Elina Gismeeva

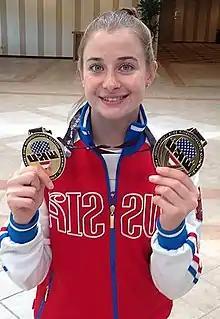

Elina Almazovna Gismeeva (6 May 1992 – 4 August 2019) was a Russian kick boxer who was highly ranked coming second in the world in 2017. She and fellow kickboxing champion Fatima Zhagupova were drowned in an accident in Sevastopol. She has won the silver medal at the W.A.K.O. World Amateur Championships and a silver medal at the W.A.K.O. European Amateur Championships.